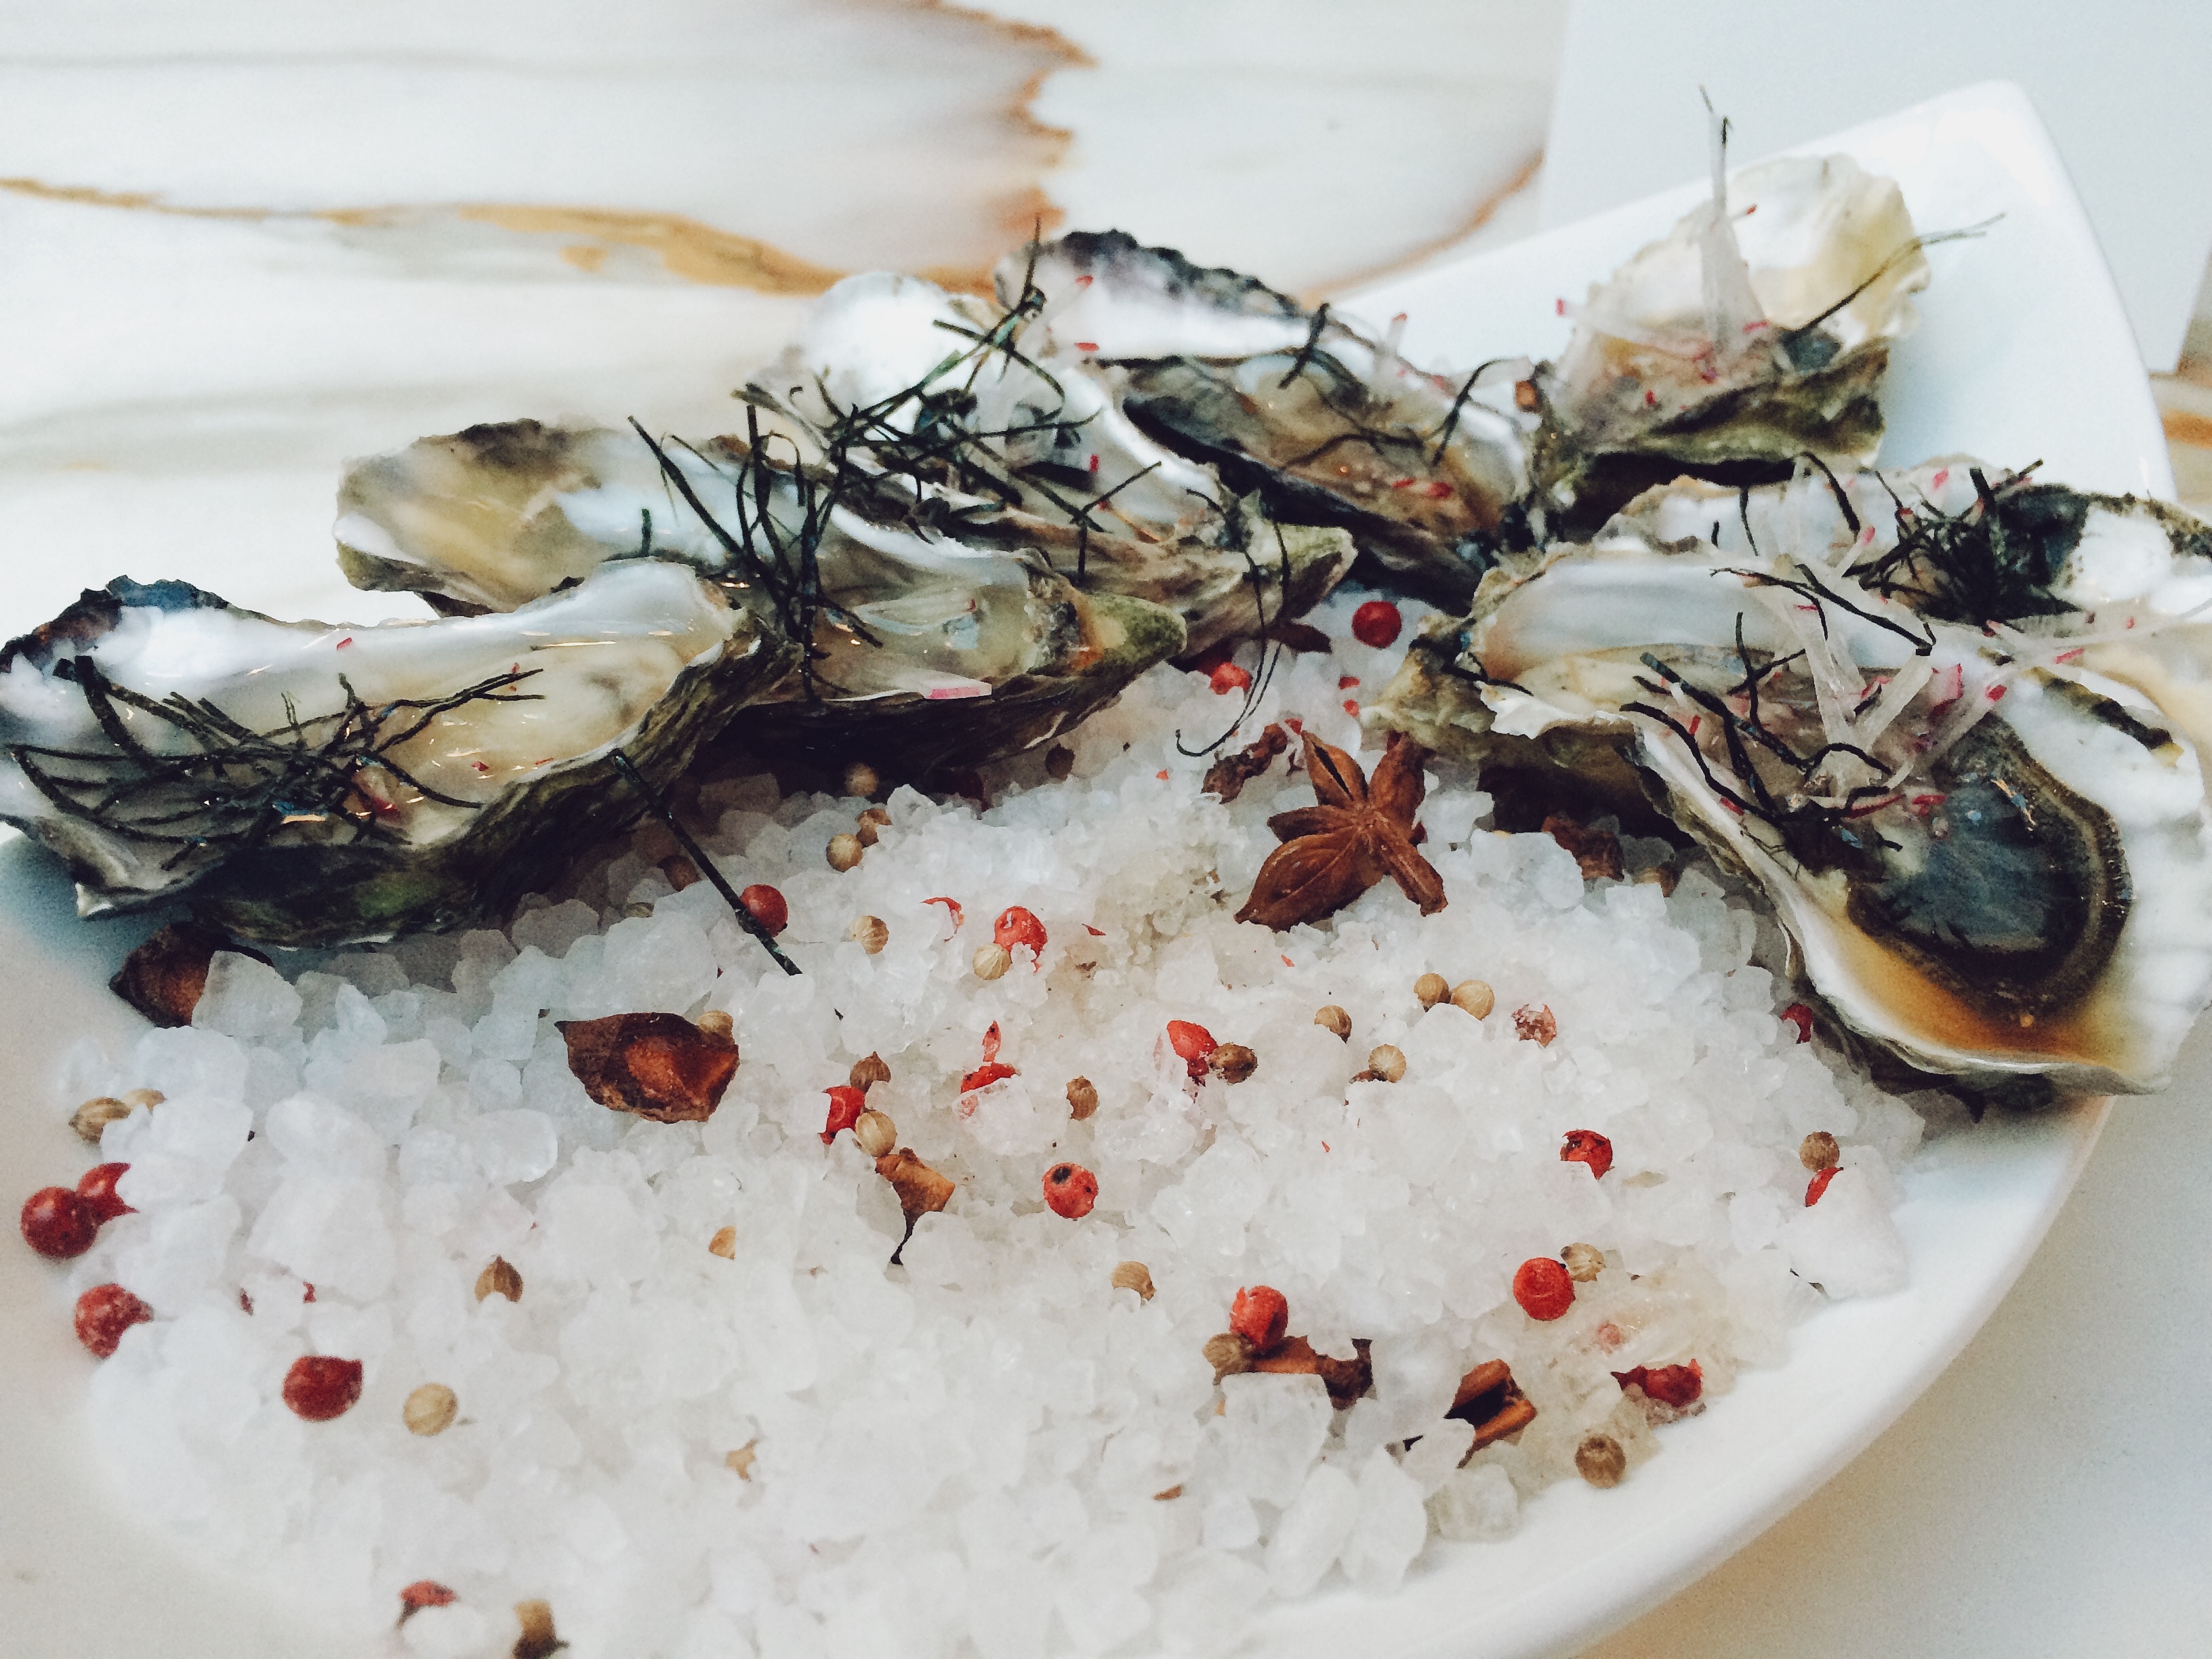
dish, meal, food, seaweed, oyster, plate, seafood, fresh, cuisine, invertebrate, asian food, algae